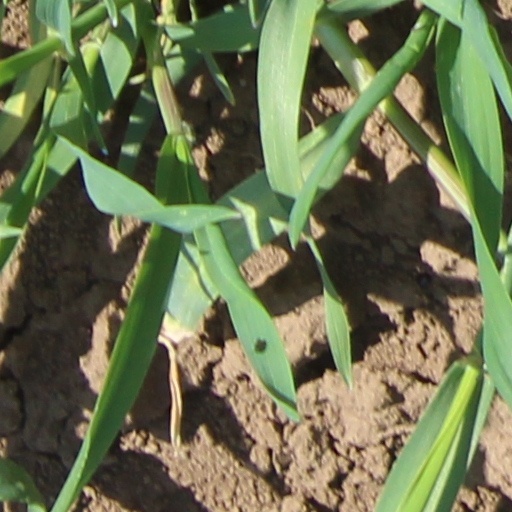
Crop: wheat